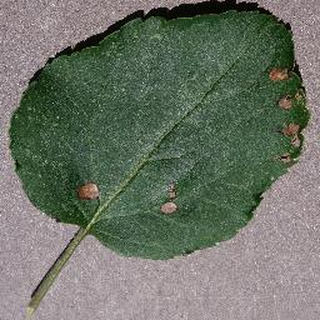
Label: apple_black_rot